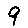
Label: 9